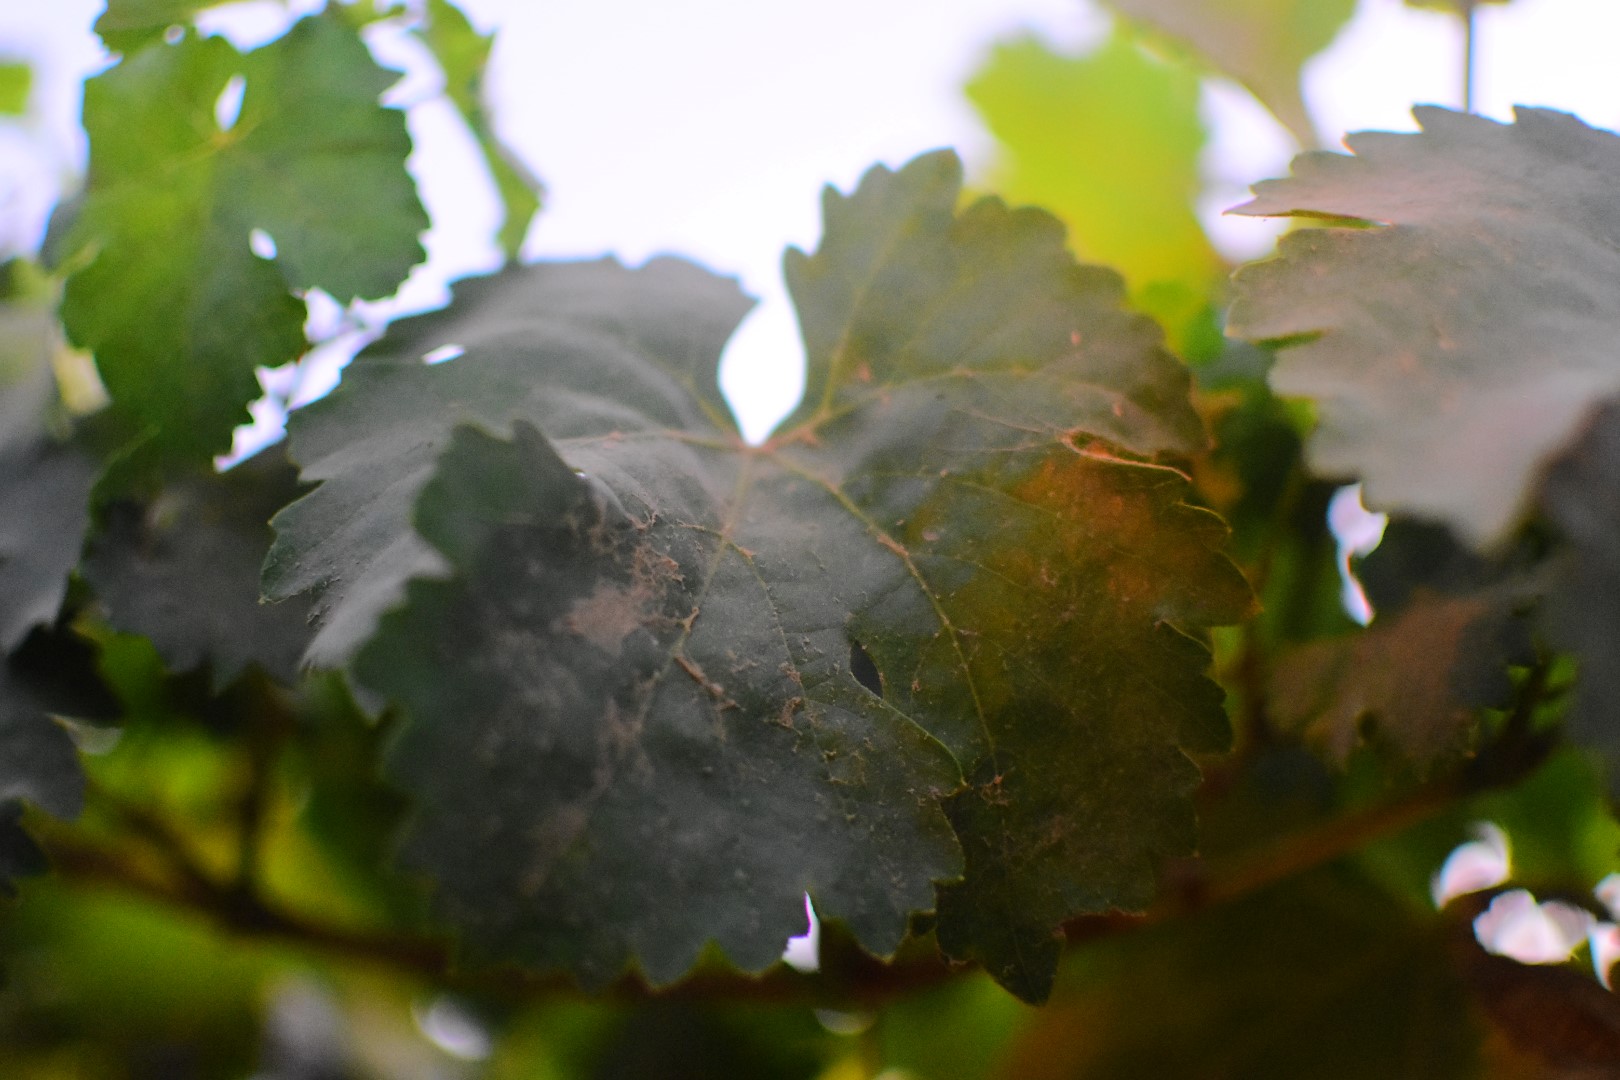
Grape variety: Aswud Balad